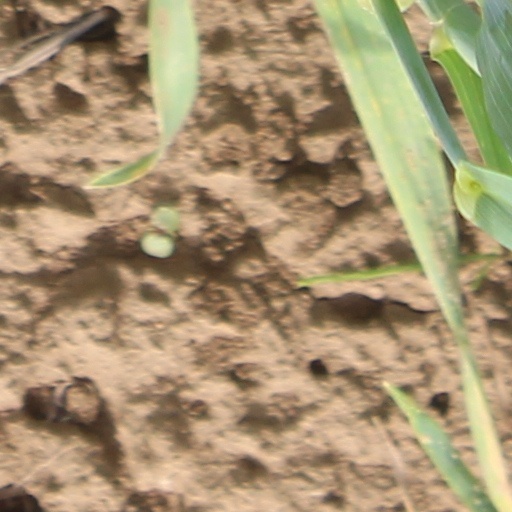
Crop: wheat